Maggia (municipality)

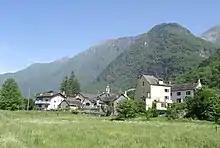
Coglio village in the municipality

Most of the population speaks Italian language (752 or 88.5%), with German being second most common (59 or 6.9%) and Spanish being third (10 or 1.2%). There are 9 people who speak French and 1 person who speaks Romansh.